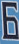
Number: 6